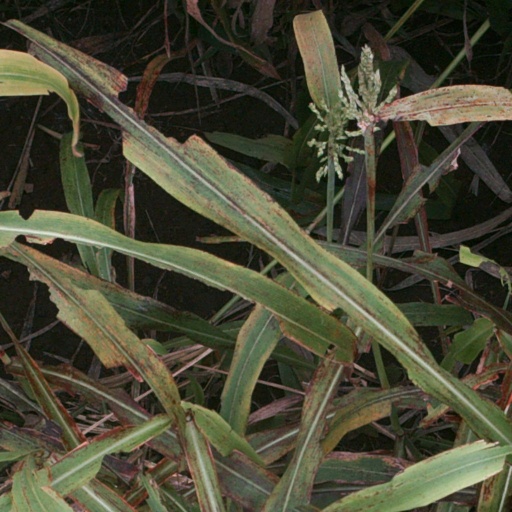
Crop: sorghum